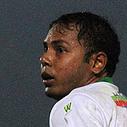
Age: 23